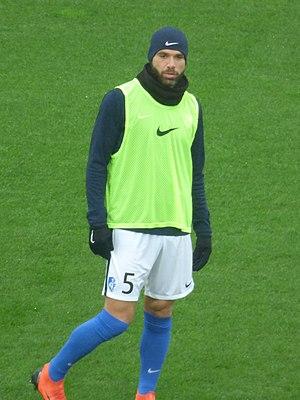
Selim Bengriba avant le match RC Lens / Grenoble Foot 38, le 24 novembre 2018, comptant pour la quinzième journée du championnat de France de football de Ligue 2 2018-2019, au Stade Bollaert-Delelis.